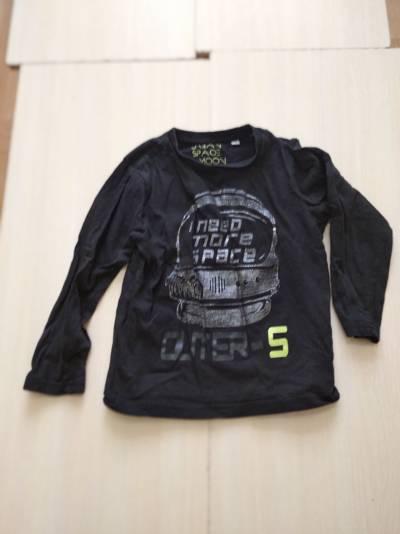
Waste category: clothes